Budd Company

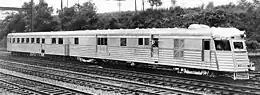
"Silver Slipper"

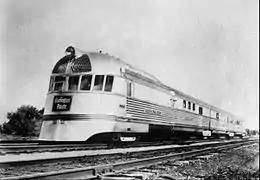
Pioneer Zephyr

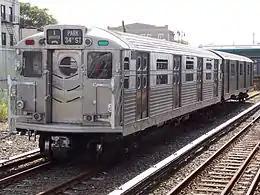
R11 subway car

After briefly dabbling with French Michelin rubber-tired technology ("Michelines" and the "Silver Slipper"), they built the "Pioneer Zephyr" for the Chicago, Burlington and Quincy Railroad in 1934, the first of several integrated streamliner trainsets. The General Pershing Zephyr of 1938 pioneered the use of disc brakes on railroad passenger cars. Budd built thousands of streamlined lightweight stainless steel passenger cars for new trains in the US in the 1930s through the 1980s.